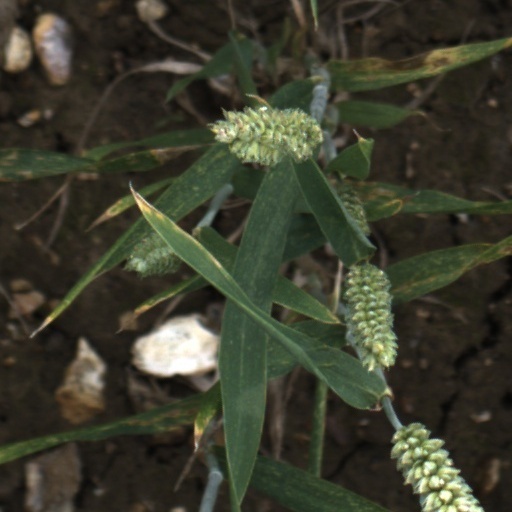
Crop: wheat